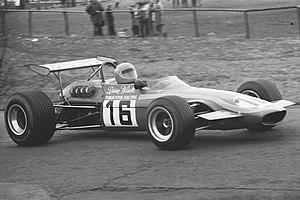
Reine Wisell, né le 30 septembre 1941 à Motala, est un pilote automobile suédois. Il est notamment monté sur un podium de Grand Prix de Formule 1, à l'occasion du Grand Prix des États-Unis 1970. Il participe à 23 Grands Prix entre 1970 et 1974.